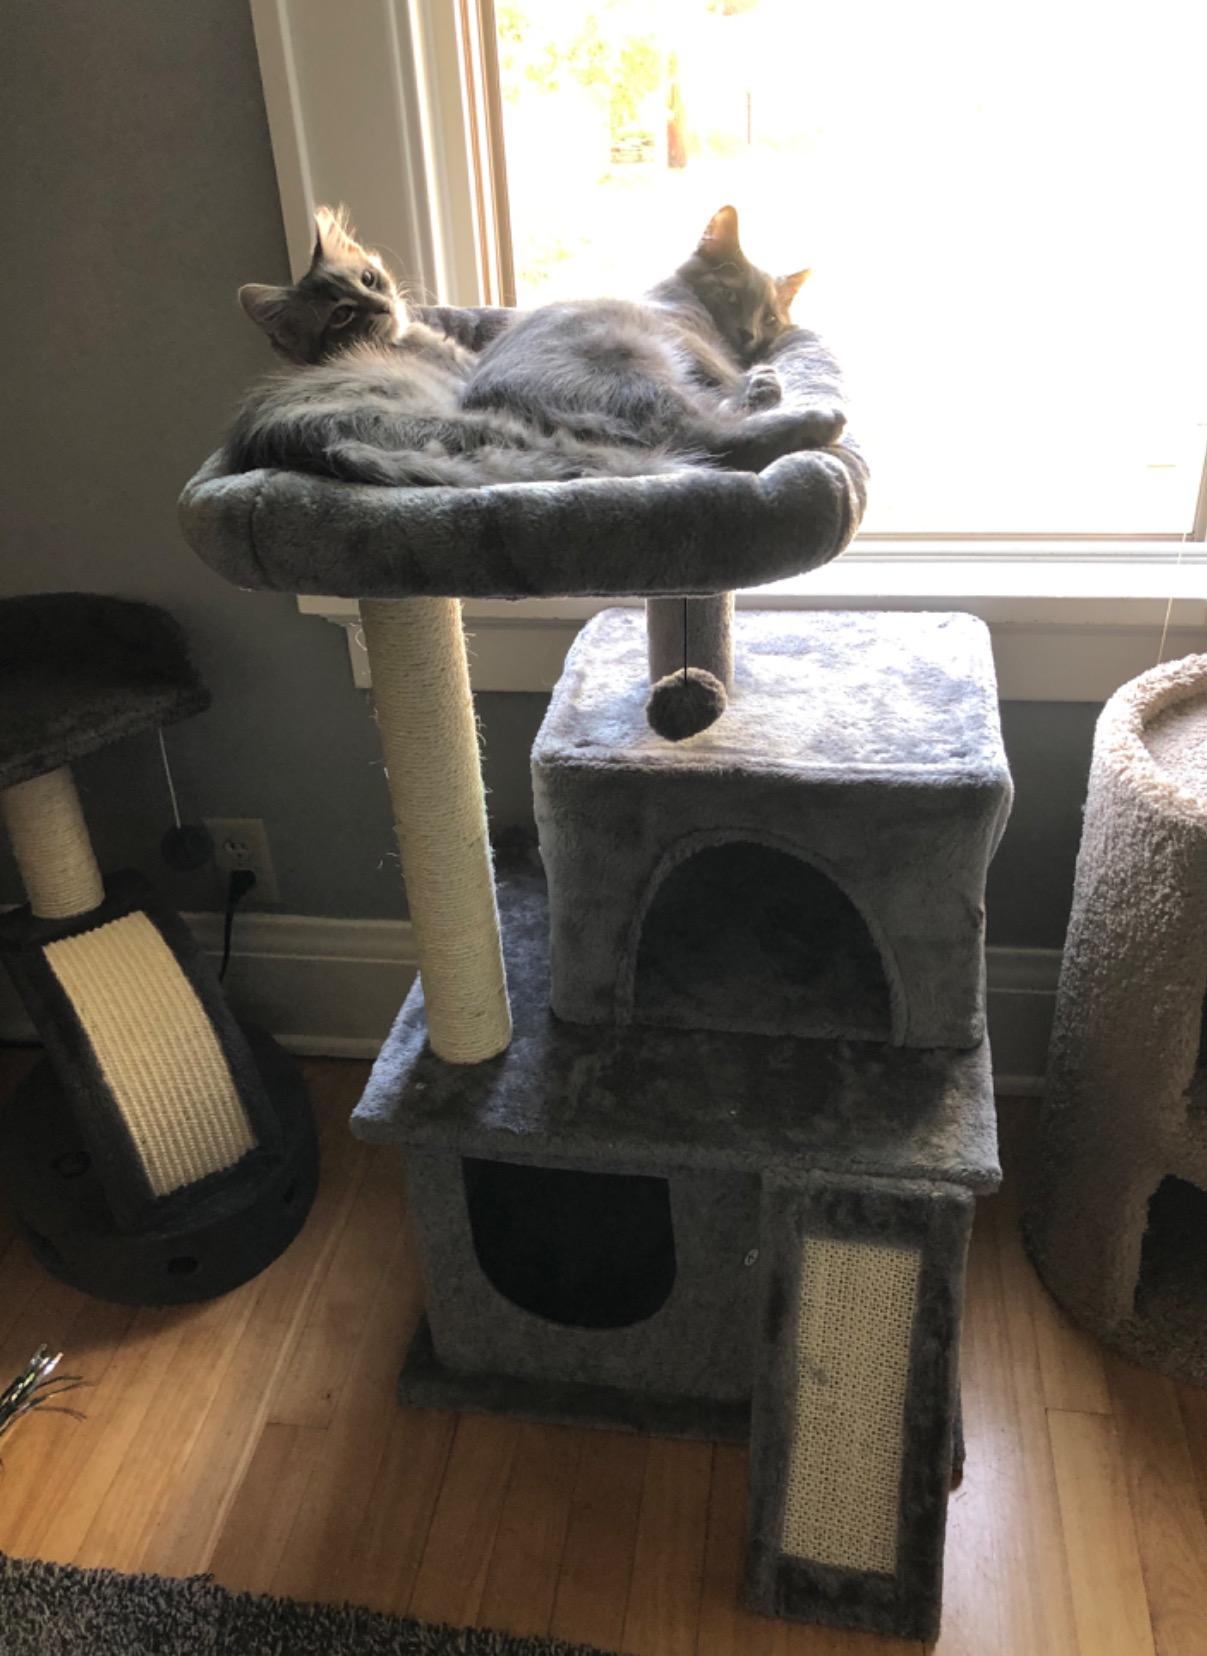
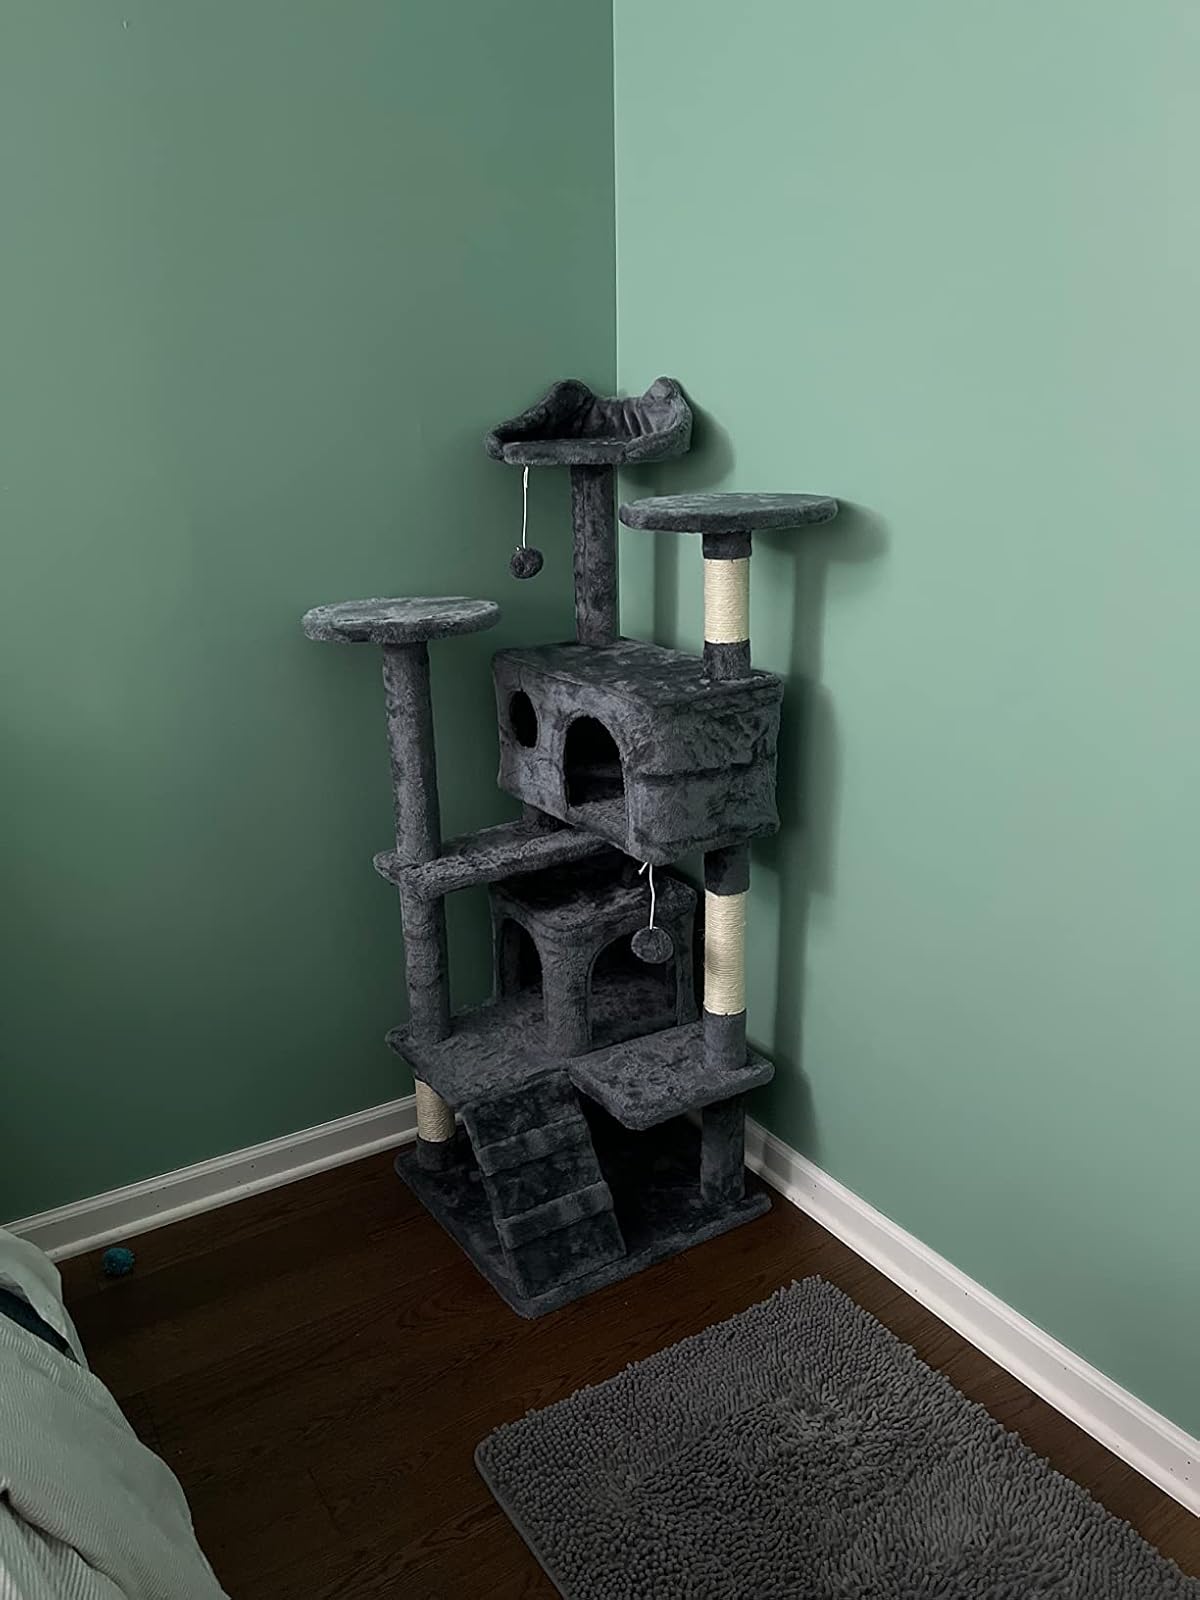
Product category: items_cat tree
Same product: no